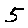
Label: 5